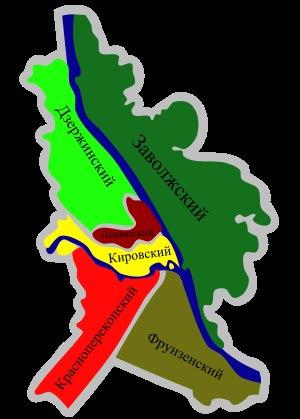
Iaroslavl est une ville de Russie et la capitale administrative de l’oblast de Iaroslavl. Sa population s'élevait à 608 353 habitants en 2020. Fondée en 1010 c'est la plus ancienne ville slave implantée sur le fleuve Volga. Iaroslavl est située dans une région de plaine au confluent de la Volga et de la rivière Kotorosl à environ 265 km au nord est de la capitale du pays Moscou. Elle est devenue un important centre industriel sous Staline. Elle a conservé de nombreux bâtiments édifiés aux XVIᵉ et XVIIᵉ siècles dans la vieille ville, qui est inscrite depuis 2005 au patrimoine mondial de l’Unesco.